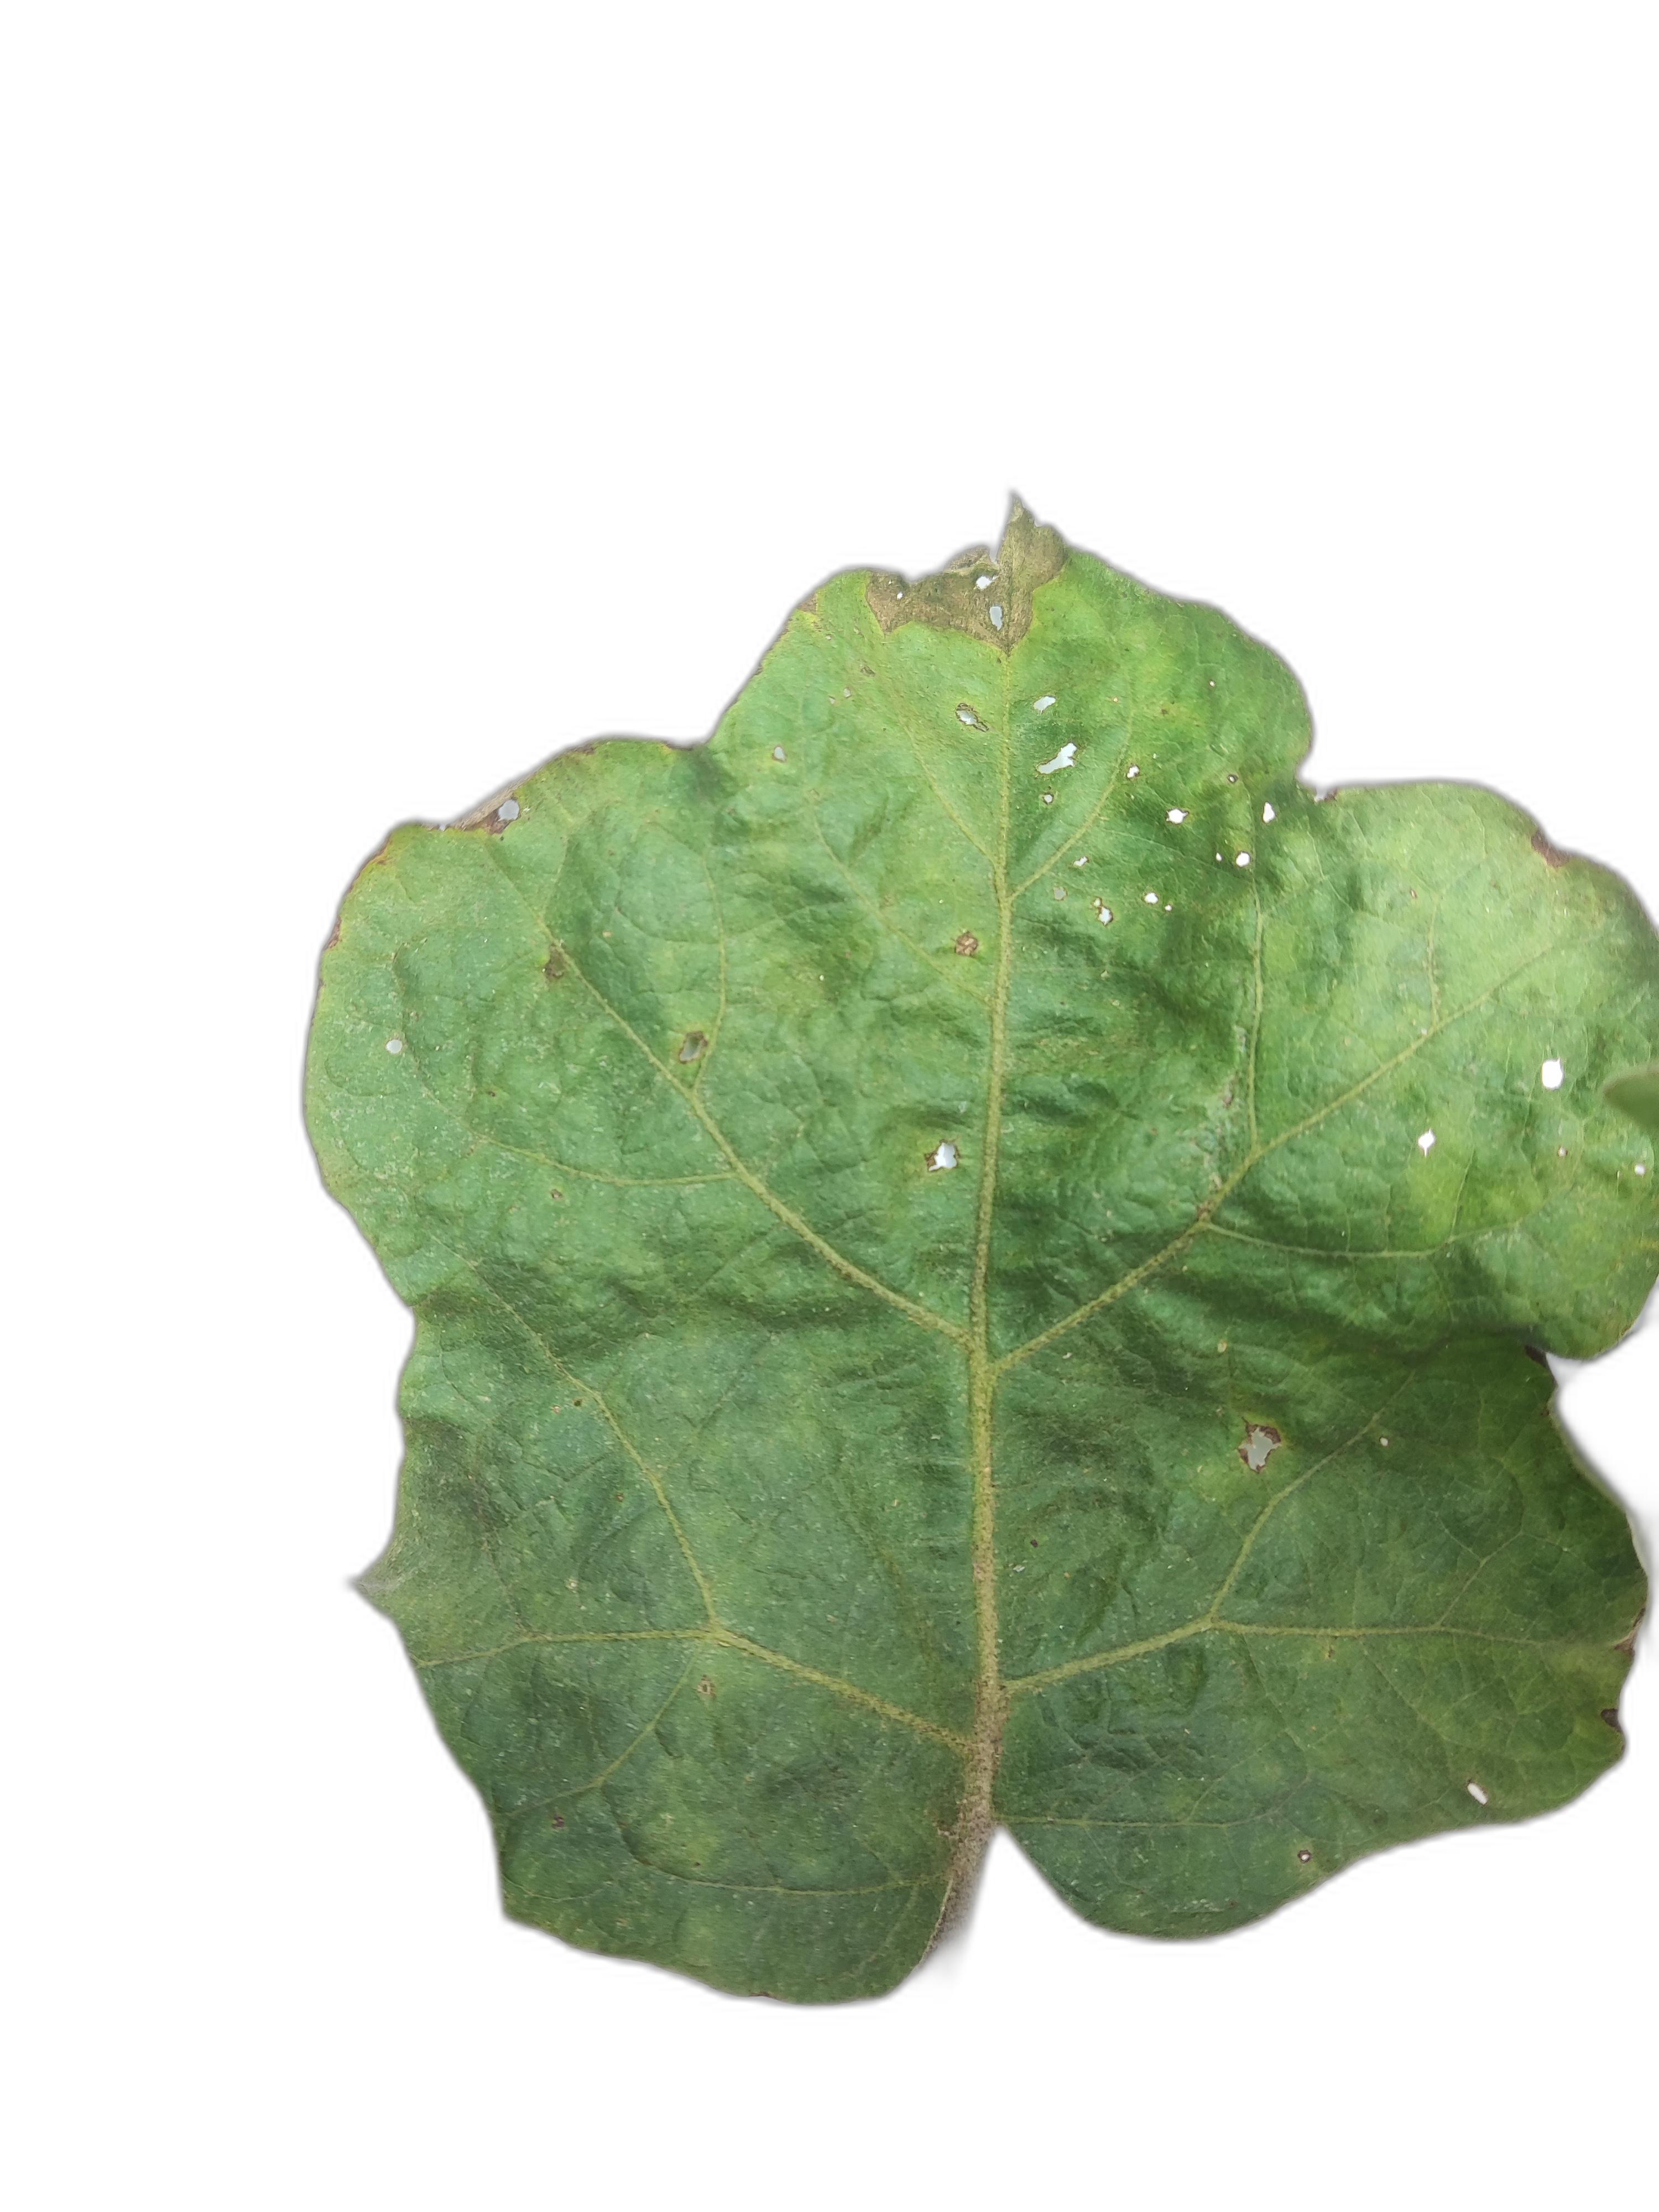
Label: Leaf Spot Disease